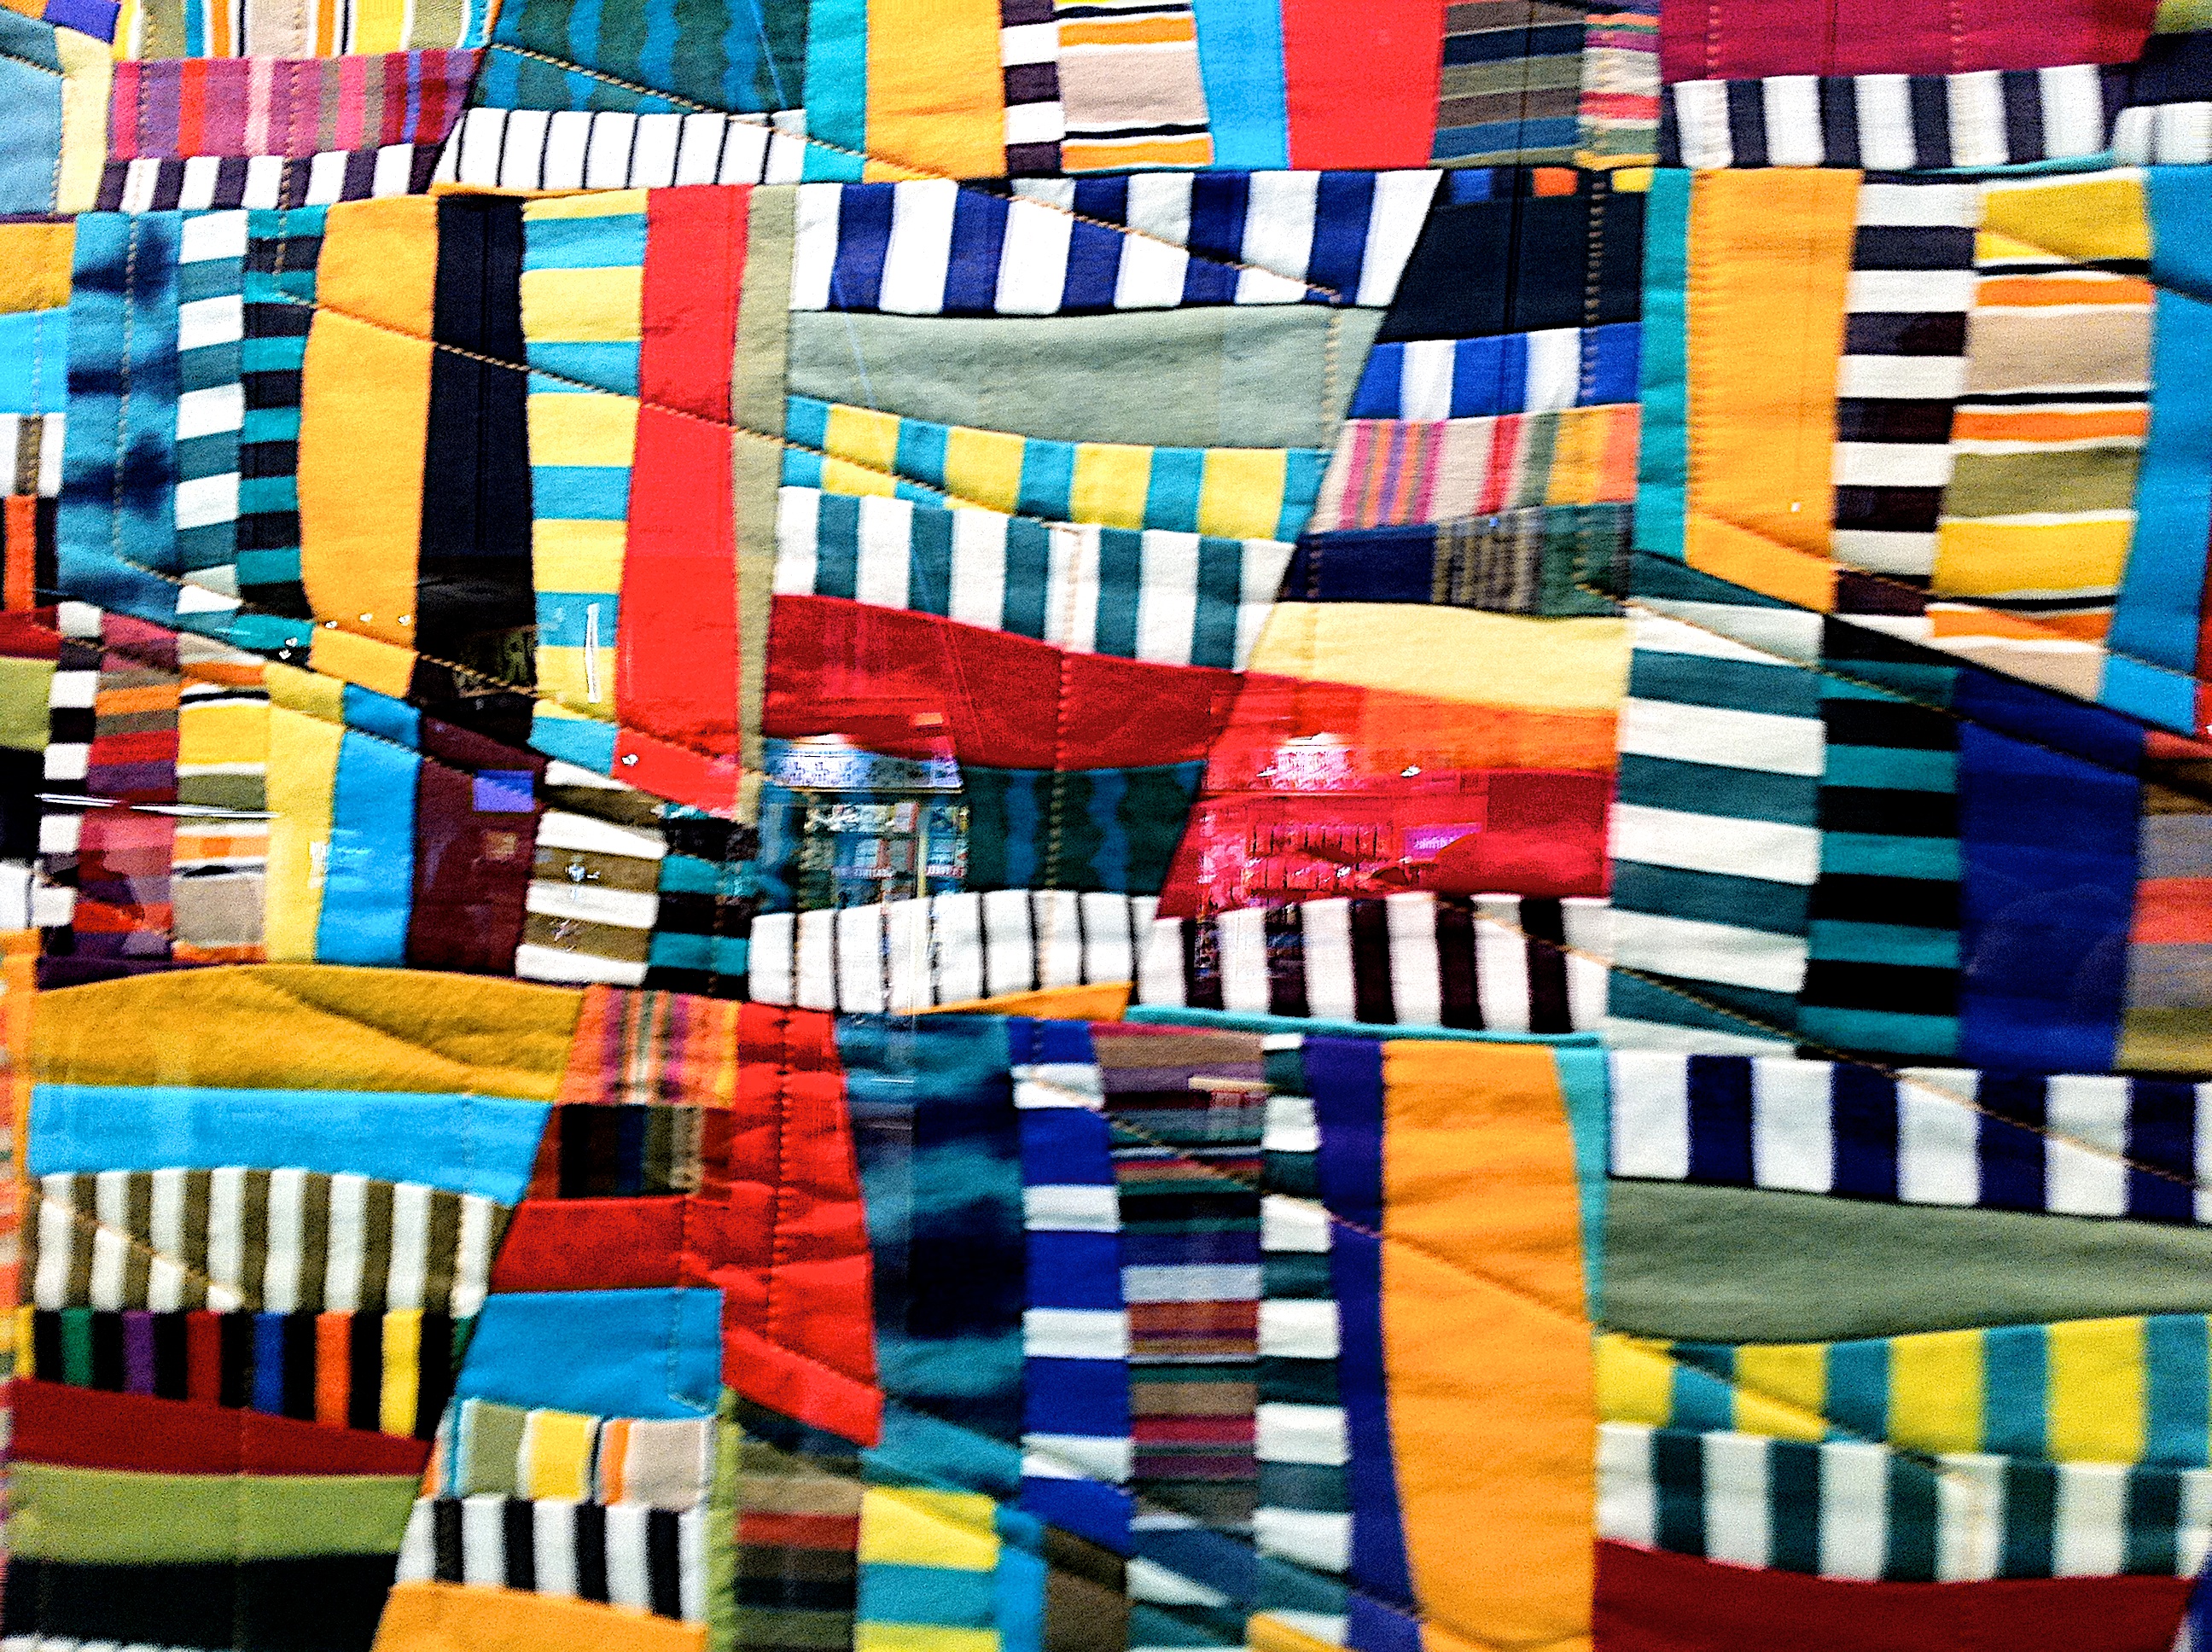
pattern, line, color, toy, material, quilt, textile, art, modern art, bed sheet